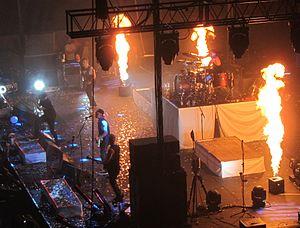
The Amity Affliction est un groupe de post-hardcore et metalcore australien, originaire de Gympie, dans le Queensland. Formé en 2003, la formation du groupe se composait, en 2013, de Troy Brady, Ahren Stringer, Joel Birch, Ryan Burt et Dan Brown. Depuis sa formation, The Amity Affliction enregistre quatre albums studio, Severed Ties, commercialisé en 2008, Youngbloods en 2010, qui débute à la 6ᵉ place du classement ARIA, Chasing Ghosts en 2012, qui débute premier au ARIA, et Let The Ocean Take Me en 2014. Ils reviennent ensuite en 2016 avec un nouvel album intitulé This Could Be Heartbreak.